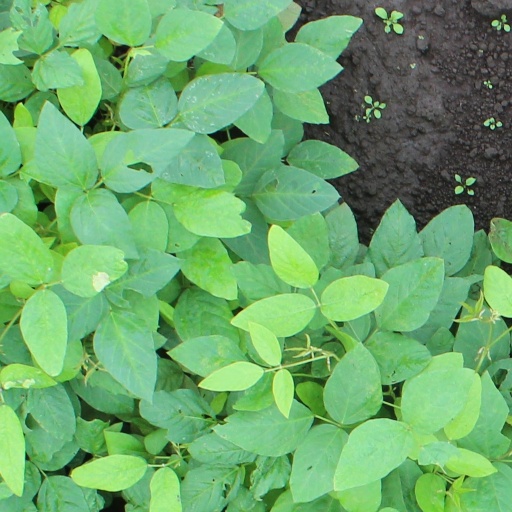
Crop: soybean